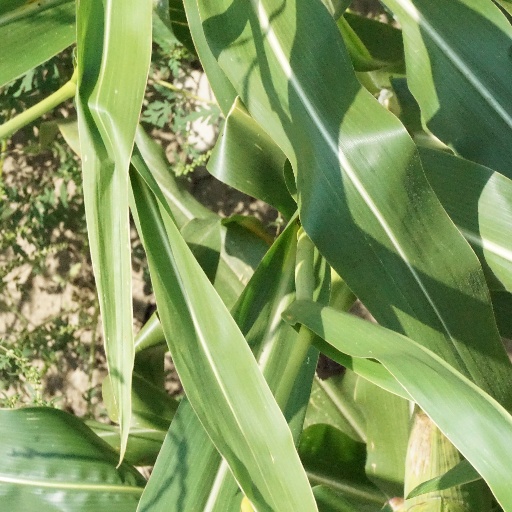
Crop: maize; corn